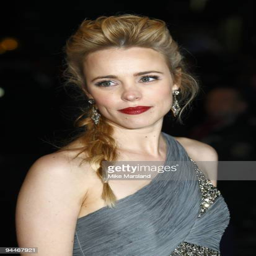
actor attends the world premiere of crime fiction film